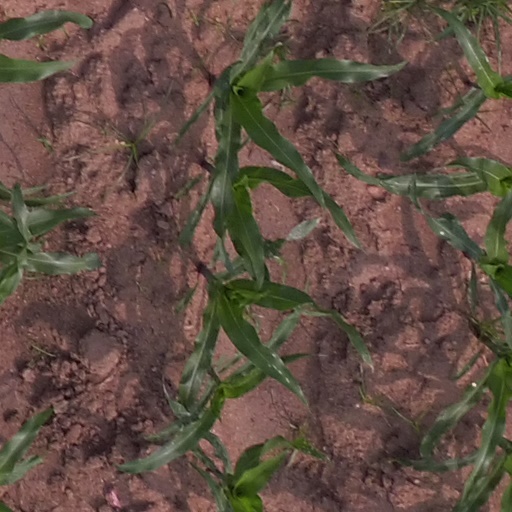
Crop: maize; corn